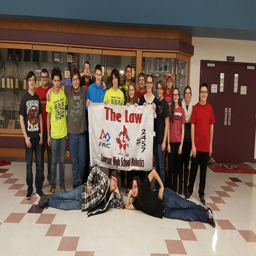
some of our team with our banner .